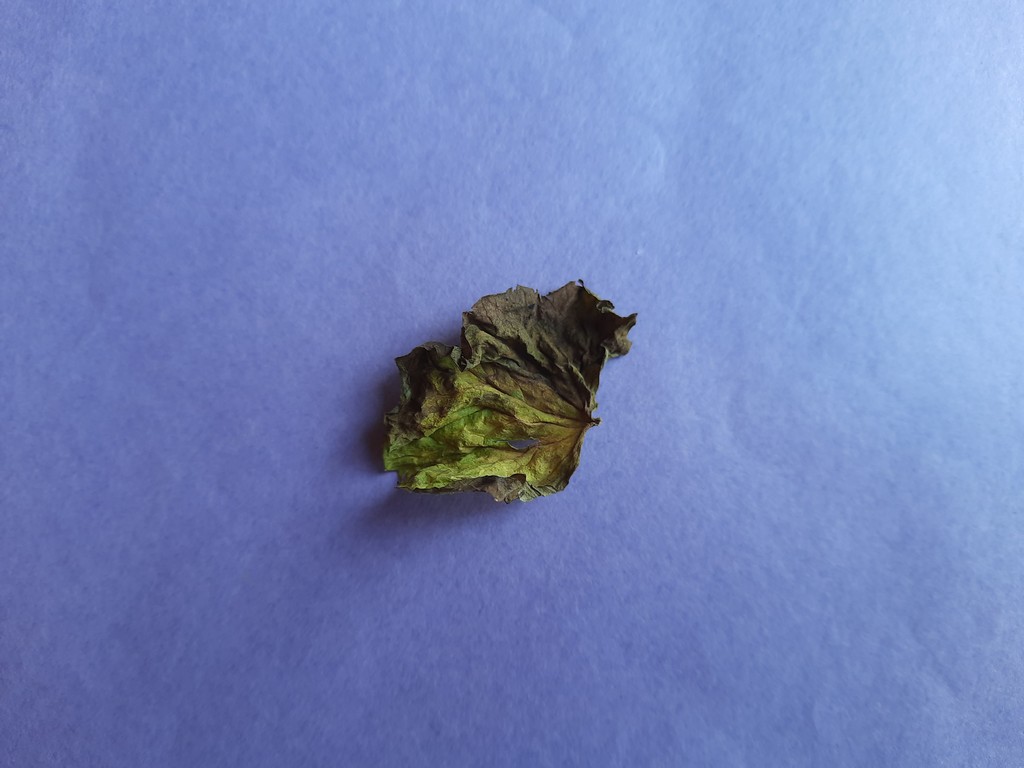
Label: Dried